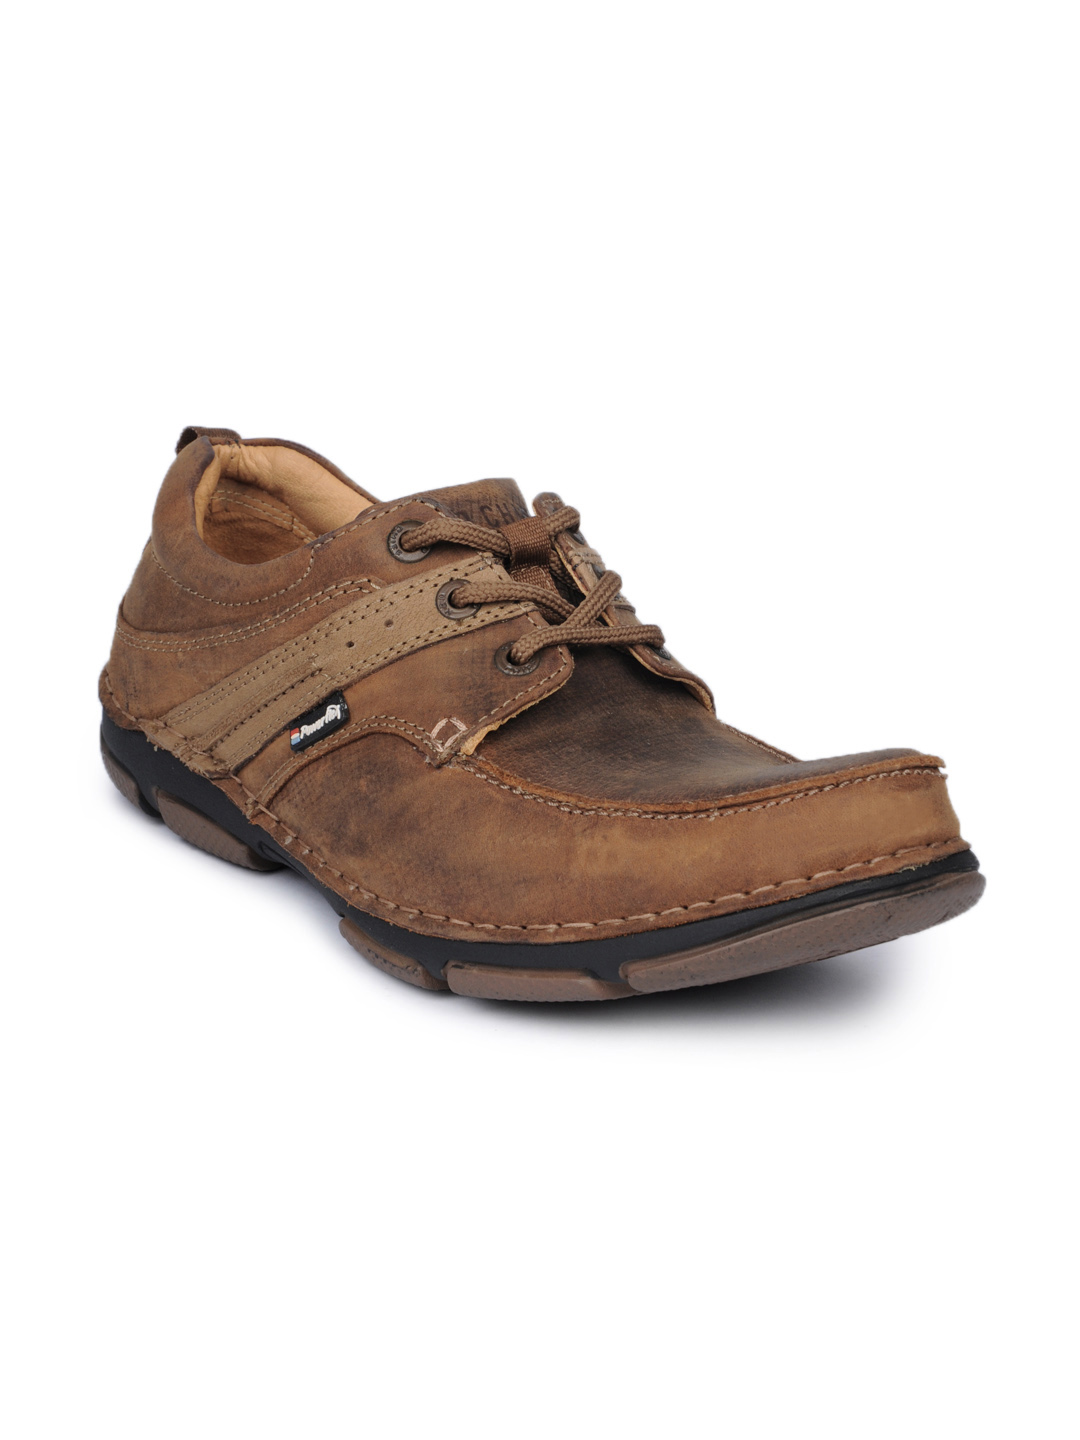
Red Chief Men Brown Casual Shoes
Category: Footwear / Shoes / Casual Shoes
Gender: Men
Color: Brown
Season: Winter 2018
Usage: Casual